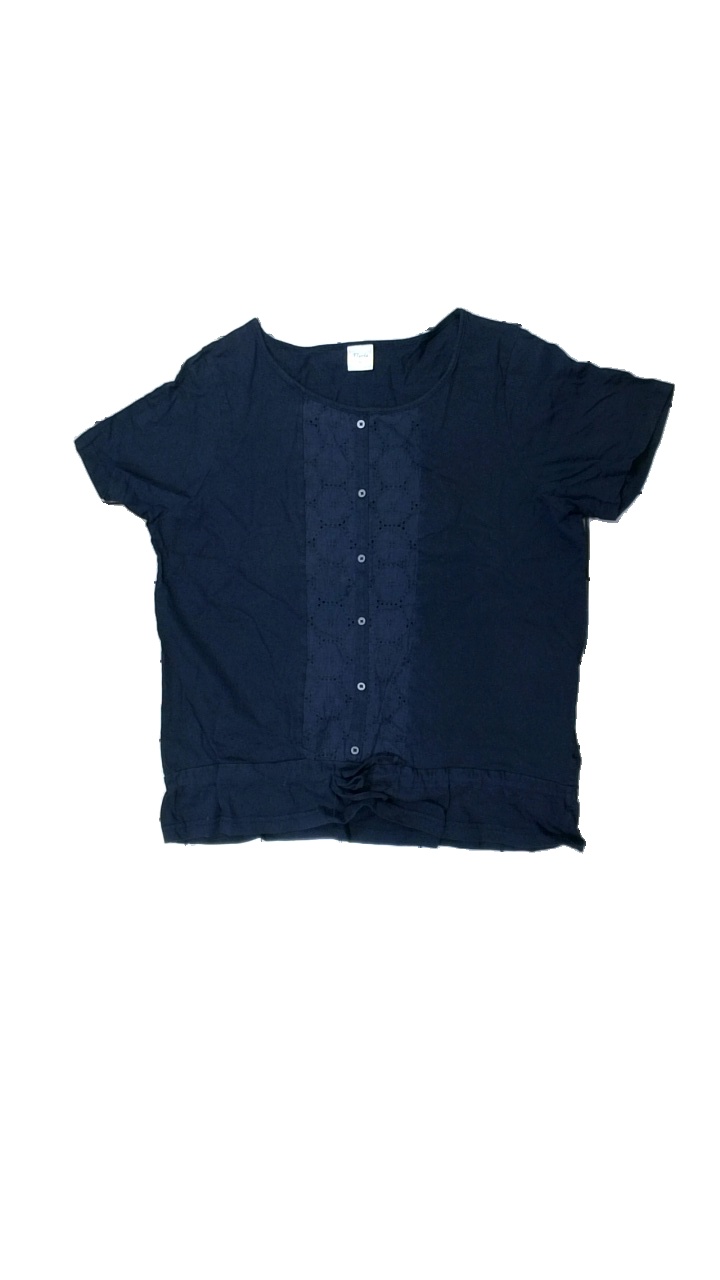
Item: T-shirt (Ladies)
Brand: Florie
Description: blå t-shirt med hål i söm
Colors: Blue
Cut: Regular
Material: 100% cotton
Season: All
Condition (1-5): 2
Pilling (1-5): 5
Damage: hål söm
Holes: Major
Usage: Export
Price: <50